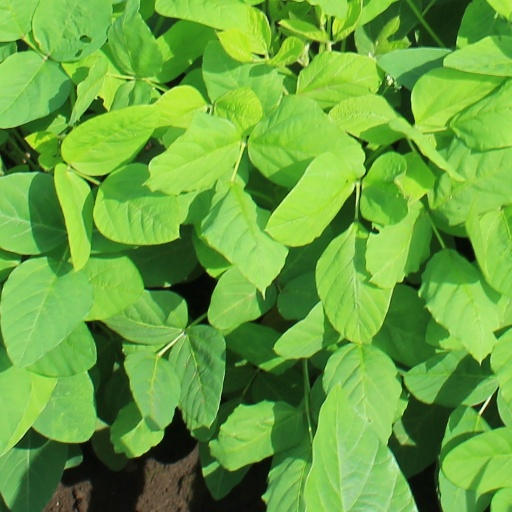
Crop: soybean